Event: Nepal Earthquake
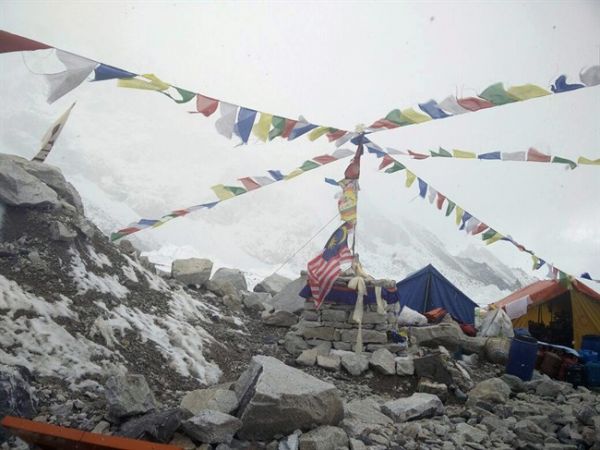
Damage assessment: no_damage